Venues of the 2006 Winter Olympics

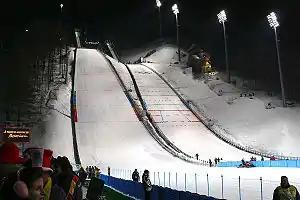
Pragelato ski jump during the 2006 Winter Olympics. The venue hosted the ski jumping and the ski jumping portion of the Nordic combined events.

Oval Lingotto hosted the World Fencing Championships in 2006. Several of the venues used for the 2006 Games were also used for the Winter Universiade the following year. They included Bardonecchia, Pragelato, Cesana San Sicario, Palavela, Pinerolo, and Oval Lingotto. San Sicario Friateve's last World Cup event in alpine skiing was in 2007. Pragelato's last World Cup ski jumping event was in 2008. Bardonecchia's last snowboarding World Cup event was in 2009. Palavela hosted the World Figure Skating Championships in 2010. Cesana Pariol hosted the FIL European Luge Championships in 2008 and the FIL World Luge Championships three years later.